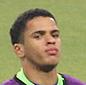
Age: 17